Château de Vizille

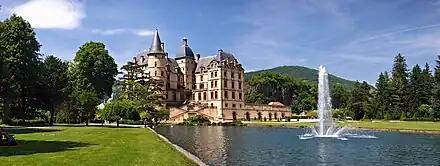
Panorama with parc

The castle park has a total of of space, and is the most popular site in the Isère department with visitors in 2008.